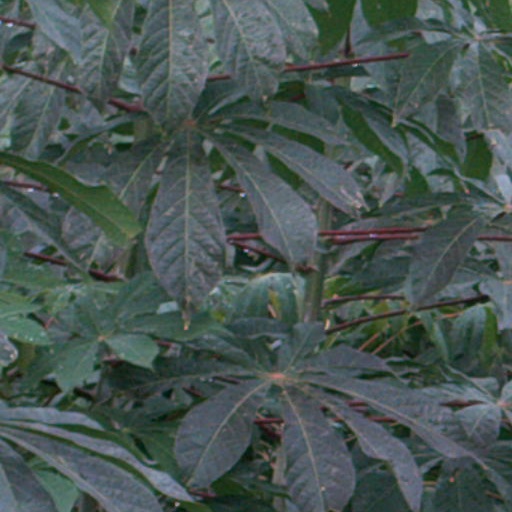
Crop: cassava